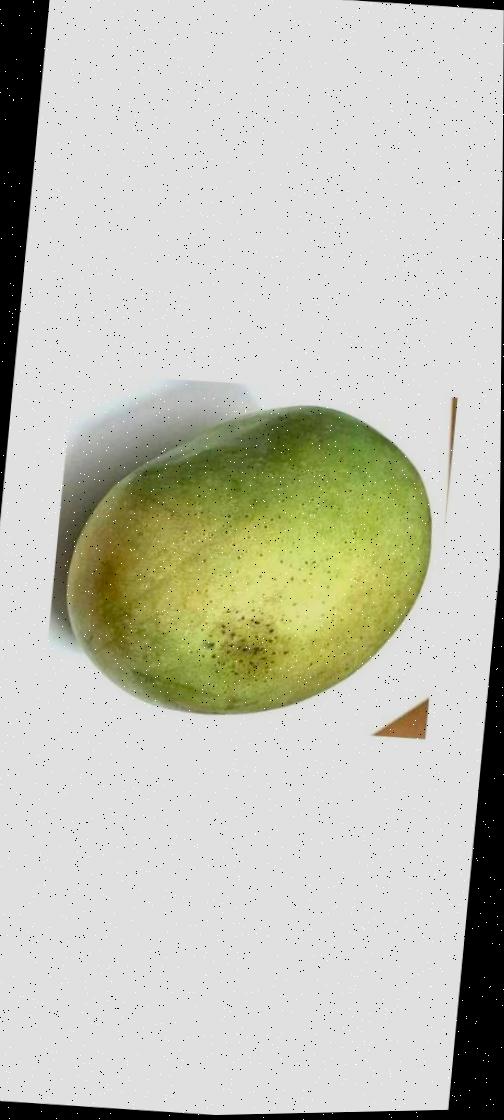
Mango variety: Fazli Shurmai